Cincinnati Kelly's Killers

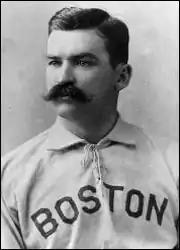
Mike "King" Kelly

The Association was crushed when the Reds left the league for a second time. The league placed a new franchise in the Queen City to fill the void left by the Reds' departure. The new Association club was owned by Chris von der Ahe, who also owned the St. Louis Browns. His new Cincinnati club would be captained by Mike "King" Kelly, whose major league career began in Cincinnati with the original National League Reds club of the 1870s.